Radio navigation

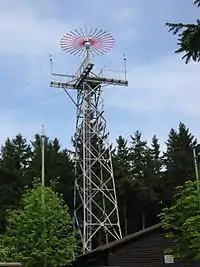
VHF direction finder antenna of the ARNS on Deister nearby Hanover

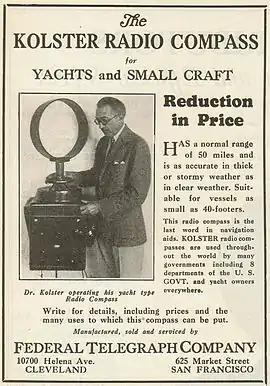
"Radionavigation mobile station" (RDF) 1930

Aeronautical radionavigation service (short: ARNS) is – according to "Article 1.46" of the International Telecommunication Union's (ITU) Radio Regulations (RR) – defined as ""A radionavigation service intended for the benefit and for the safe operation of aircraft"."